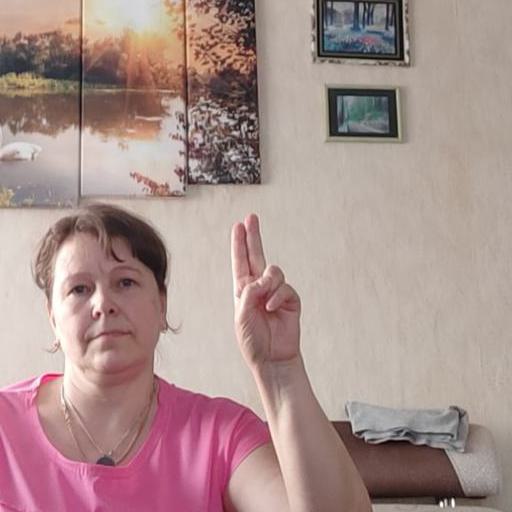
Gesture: two_up